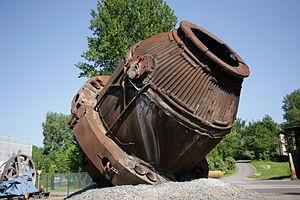
Ancien parc à ferraille de la Henrichshütte à Hattingen. On distingue bien sur ce convertisseur LD le trou de coulée et le système de refroidissement du bec.
Le procédé LD ou procédé Linz-Donawitz est un procédé d'affinage de la fonte en fusion en acier. Il s'agit d'un convertisseur à l'oxygène pur, où ce dernier est violemment insufflé par une lance dans le métal en fusion.